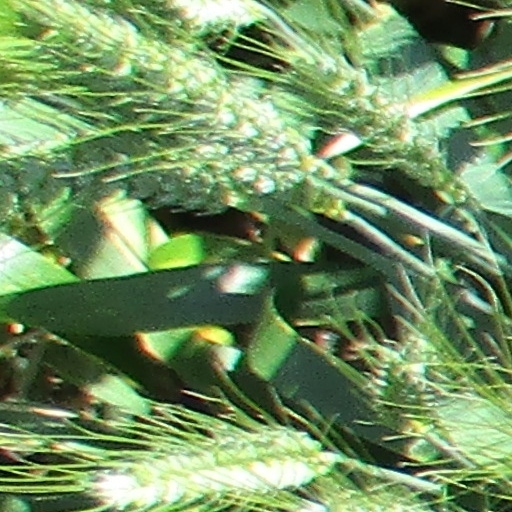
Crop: wheat